Henrietta Willmore

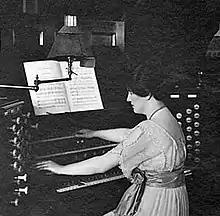

Henrietta Willmore (27 March 1842–22 August 1938) was an Australian pianist and musician who was popular in the late 19th century. She was also a suffragette, active in the Queensland Women's Suffrage League among other organisations.